Raja Vikramarka (1990 film)

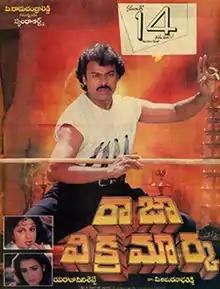
Theatrical release poster

Raja Vikramarka is a 1990 Indian Telugu-language film directed by Ravi Raja Pinisetty and produced by P. Amaranatha Reddy under the Sandhya Arts banner. It stars Chiranjeevi, Radhika and Amala, the film features music composed by Raj–Koti, marking their 100th project. It was dubbed into Tamil as "Sathiyama Naan Kavalkaran" and Hindi as "Daulat Ki Duniya".